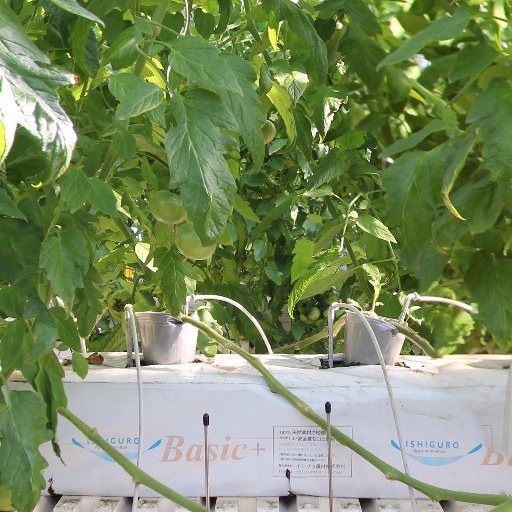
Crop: tomato